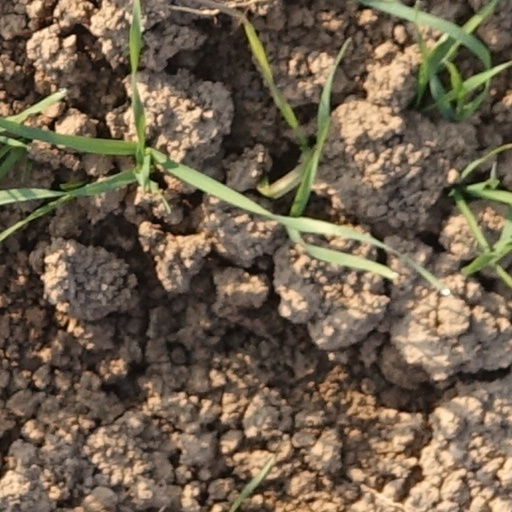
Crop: wheat